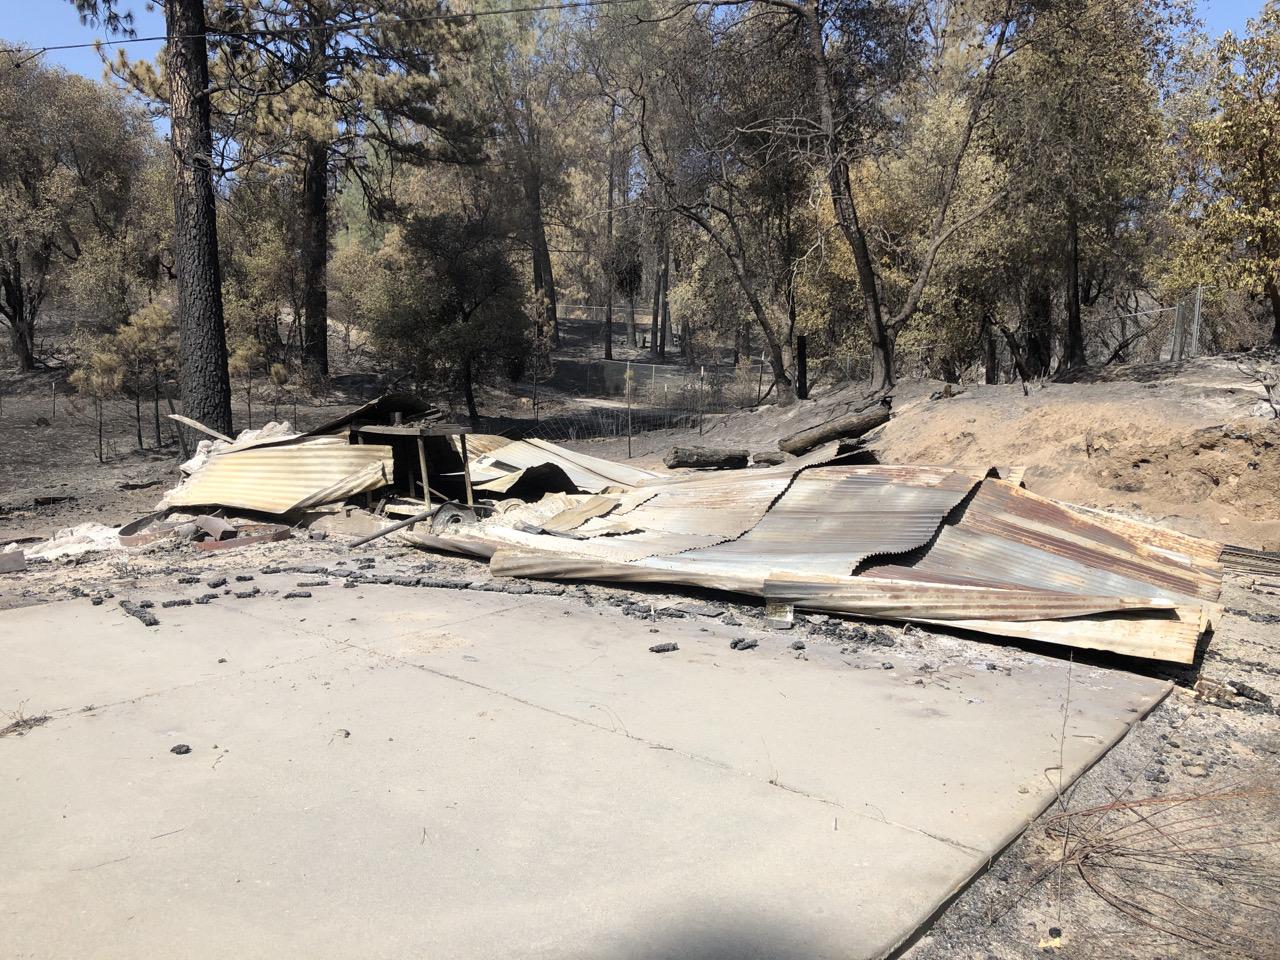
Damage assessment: destroyed